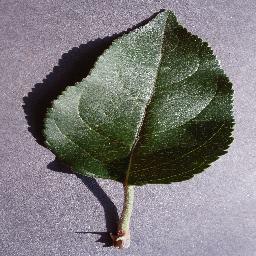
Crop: apple
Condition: healthy